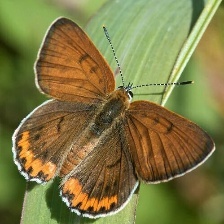
Species: COPPER TAIL